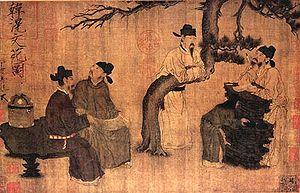
Tang du Sud, plus tard connu sous le nom de Jiangnan, était l'un des Dix Royaumes du centre-sud de la Chine créés à la chute de la dynastie Tang. Ce royaume a remplacé le royaume Wu quand Li Bian déposa l'empereur Yang Pu. Fondé en 937, il a duré jusqu'en 975.
La société chinoise durant la dynastie Song est marquée par les réformes politiques et légales, un retour philosophique du confucianisme et le développement des villes qui deviennent, au-delà de centres administratifs, des centres commerciaux, industriels et de commerce maritime. Les habitants des zones rurales sont pour la plupart des fermiers, même si certains sont chasseurs, pêcheurs ou employés du gouvernement travaillant dans les mines ou les marais salants. Inversement, les boutiques, les artisans, les gardes de la ville, les saltimbanques, les travailleurs et les riches marchands vivent dans les centres des comtés ou des provinces, avec la noblesse chinoise.